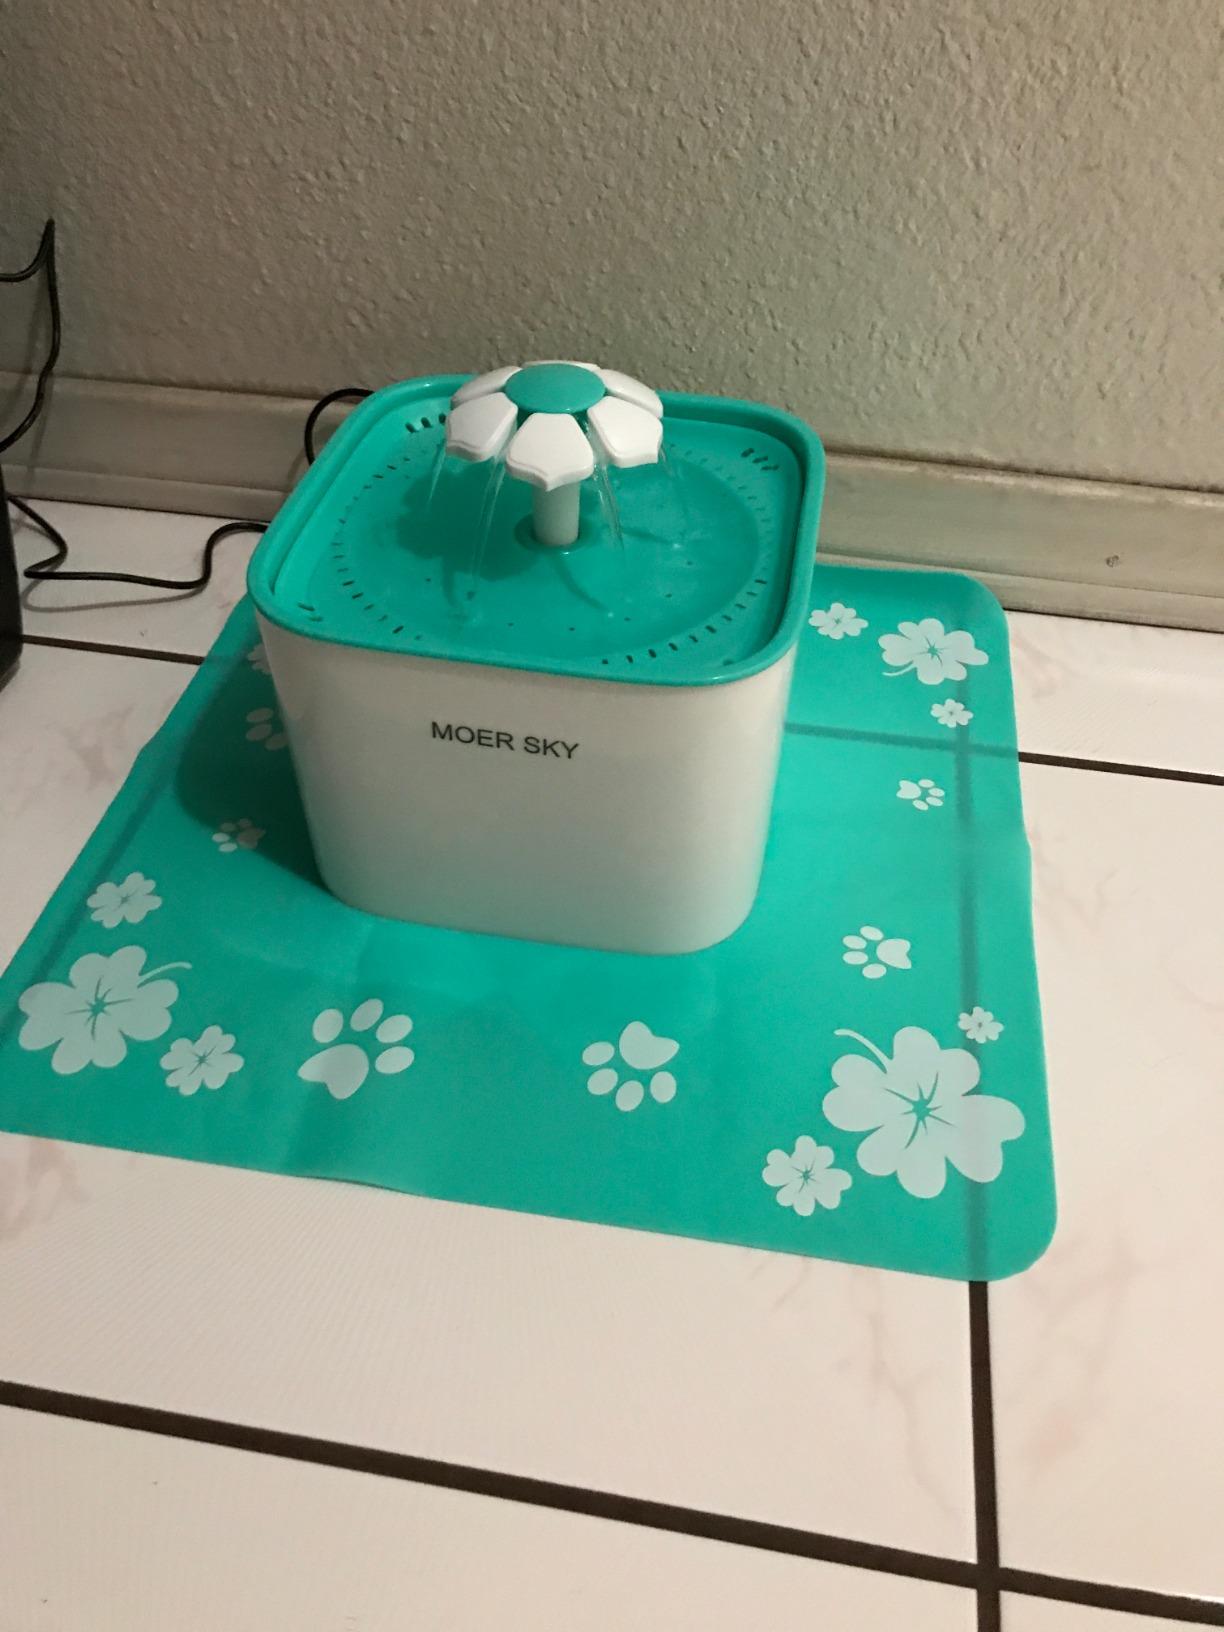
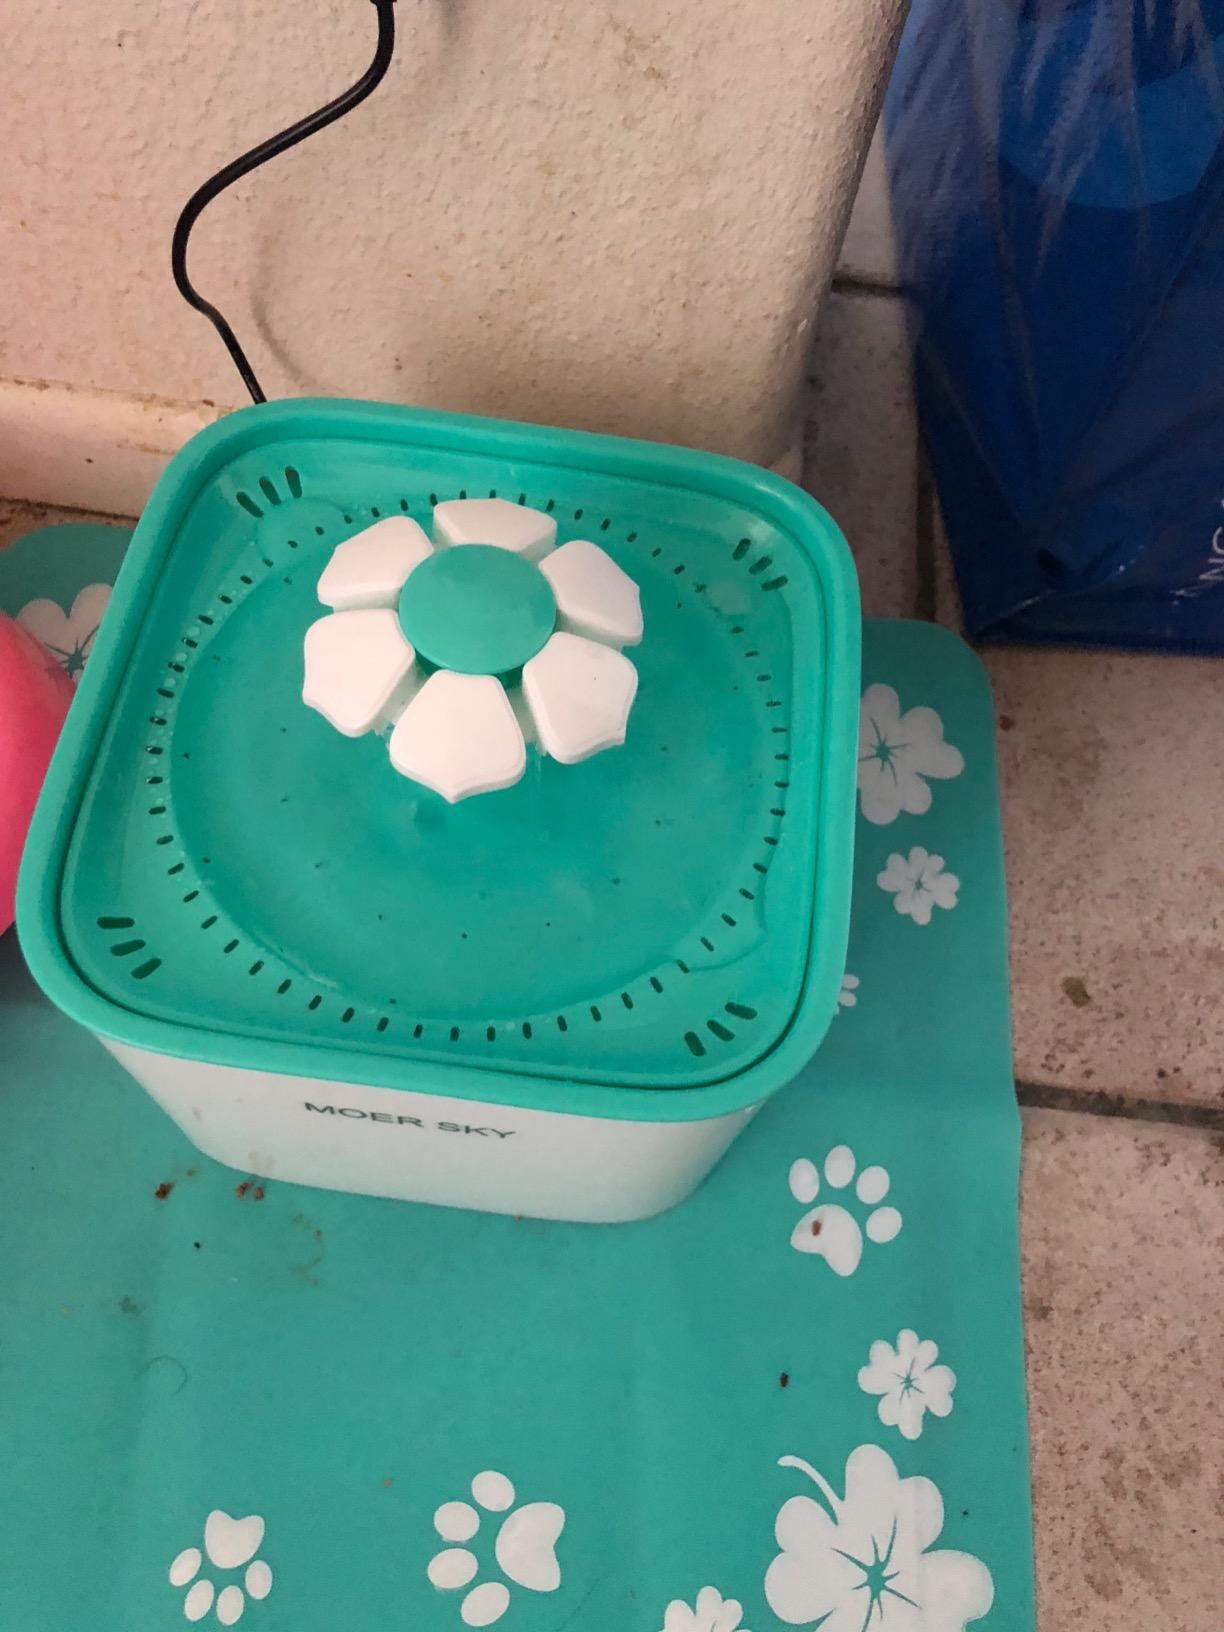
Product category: items_bowl
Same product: yes